Brittenburg

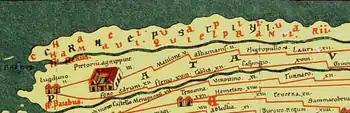
Map of Brittenburg (as "Lugduno") in the Tabula Peutingeriana.

The word "dunum", traceable in Gaelic place names in the present day (Dundalk, Dunrobin Castle) and meaning "fortress" or "castle", is a typically Celtic element in European place-names. The site, known as "Brittenburg", was still visible in the dunes in the fourteenth century, but the gradual advance of the sea made the ruins lie on the beach in the sixteenth and seventeenth century. Today, they would be somewhere in the North Sea, inaccessible to archaeological research. All that remains is a small set of finds, collected in the sixteenth and seventeenth centuries, and a famous map by Ortelius.